Rochelle C. Dreyfuss

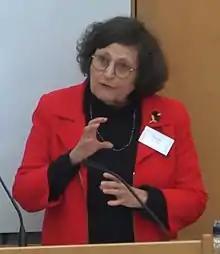
Dreyfuss in 2020

Rochelle Cooper Dreyfuss is an American attorney who is the Pauline Newman Professor of Law and codirector of the Engelberg Center on Innovation Law & Policy at New York University School of Law.